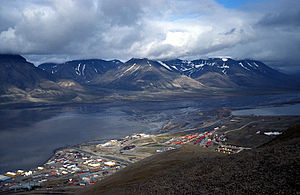
Svalbard
Udsigt over Longyearbyen.
Svalbard er en norsk øgruppe i Nordishavet og omfatter alle øer, holme og skær mellem 74 og 81 grader nordlig bredde og mellem 10 og 35 grader østlig længde. Det samlede areal er på ca. 62.050 km², og de største øer er Spitsbergen, Nordøstlandet, Edgeøen og længst mod syd Bjørneøen. På Kræmerpynten på Kvitøya nordøst for Nordøstlandet, ligger det østligste punkt i Kongeriget Norge.